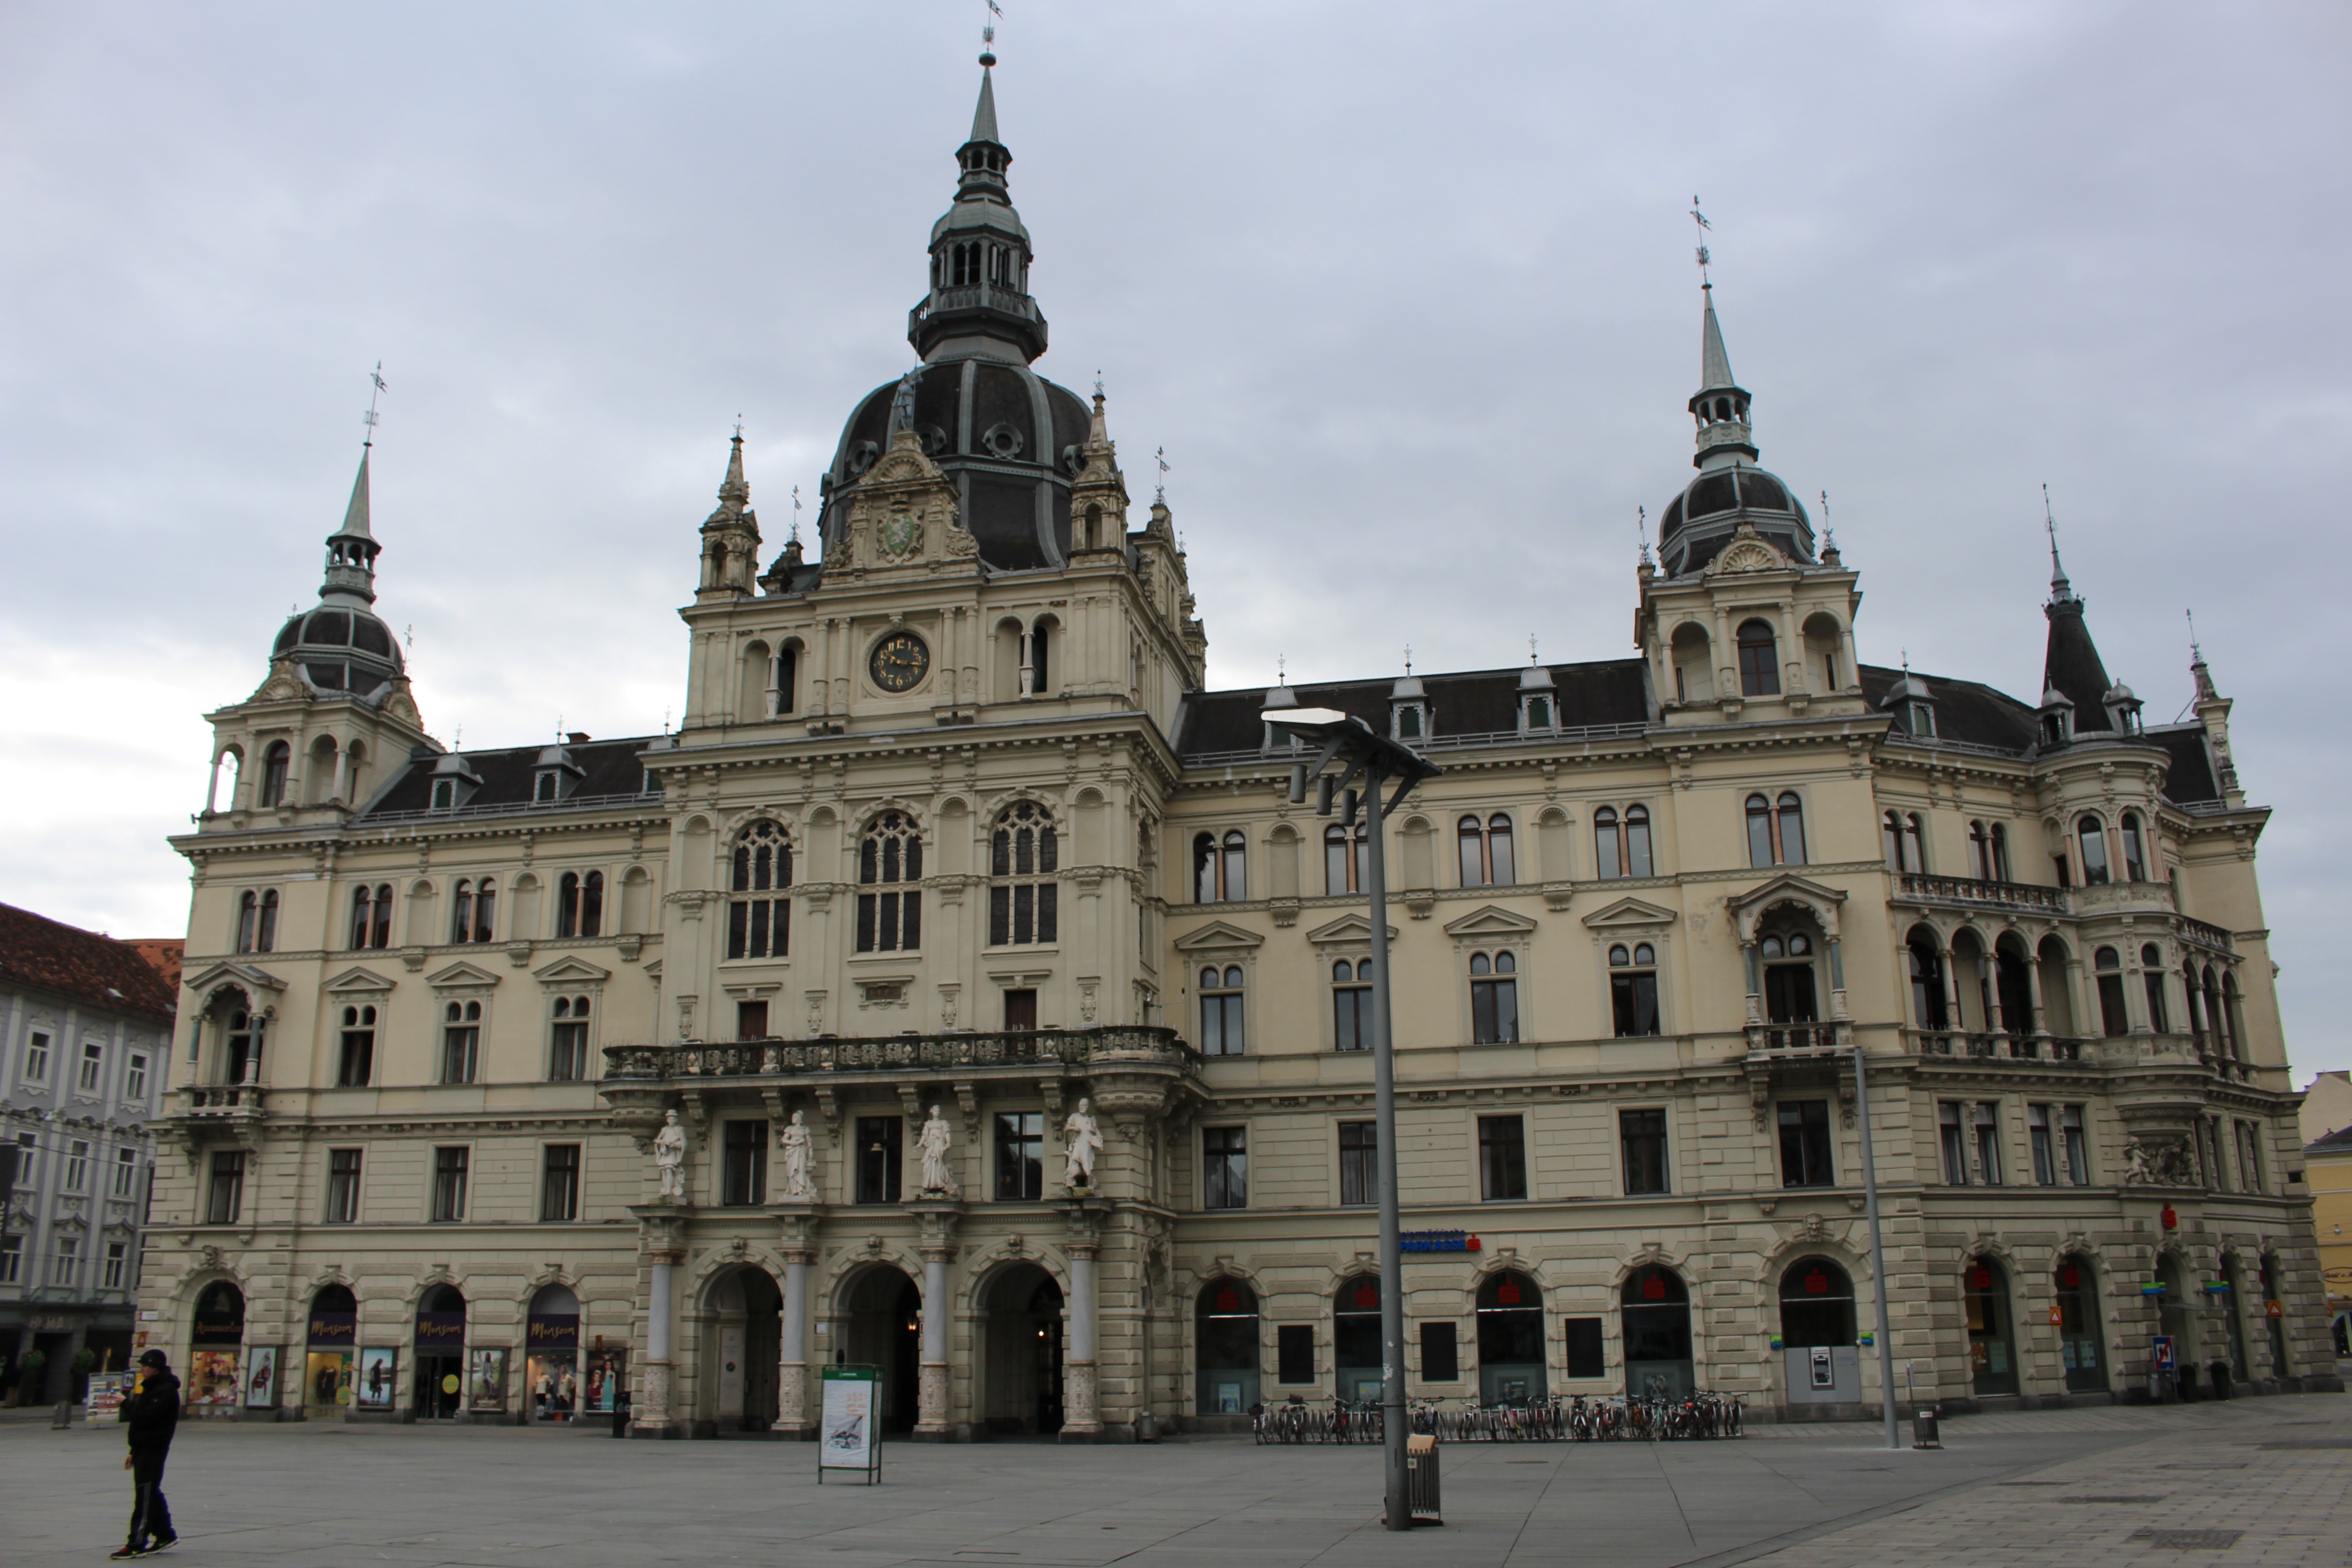
architecture, building, chateau, palace, plaza, landmark, facade, cathedral, tourism, austria, town square, basilica, styria, graz, town hall, tours, stately home, historic site, seat of local government